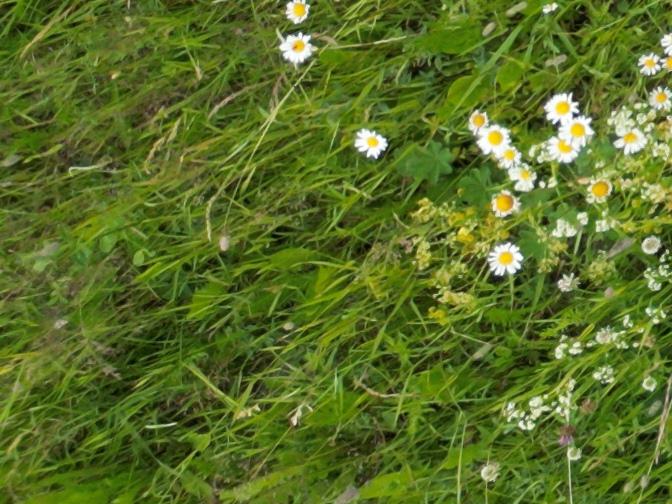
Flowers visible:  daisy flowers,  daisy flowers, yarrow flowers,  daisy flowers,  daisy flowers,  daisy flowers,  daisy flowers,  daisy flowers,  daisy flowers,  daisy flowers, yarrow flowers,  daisy flowers,  daisy flowers,  daisy flowers,  daisy flowers,  daisy flowers,  daisy flowers,  daisy flowers